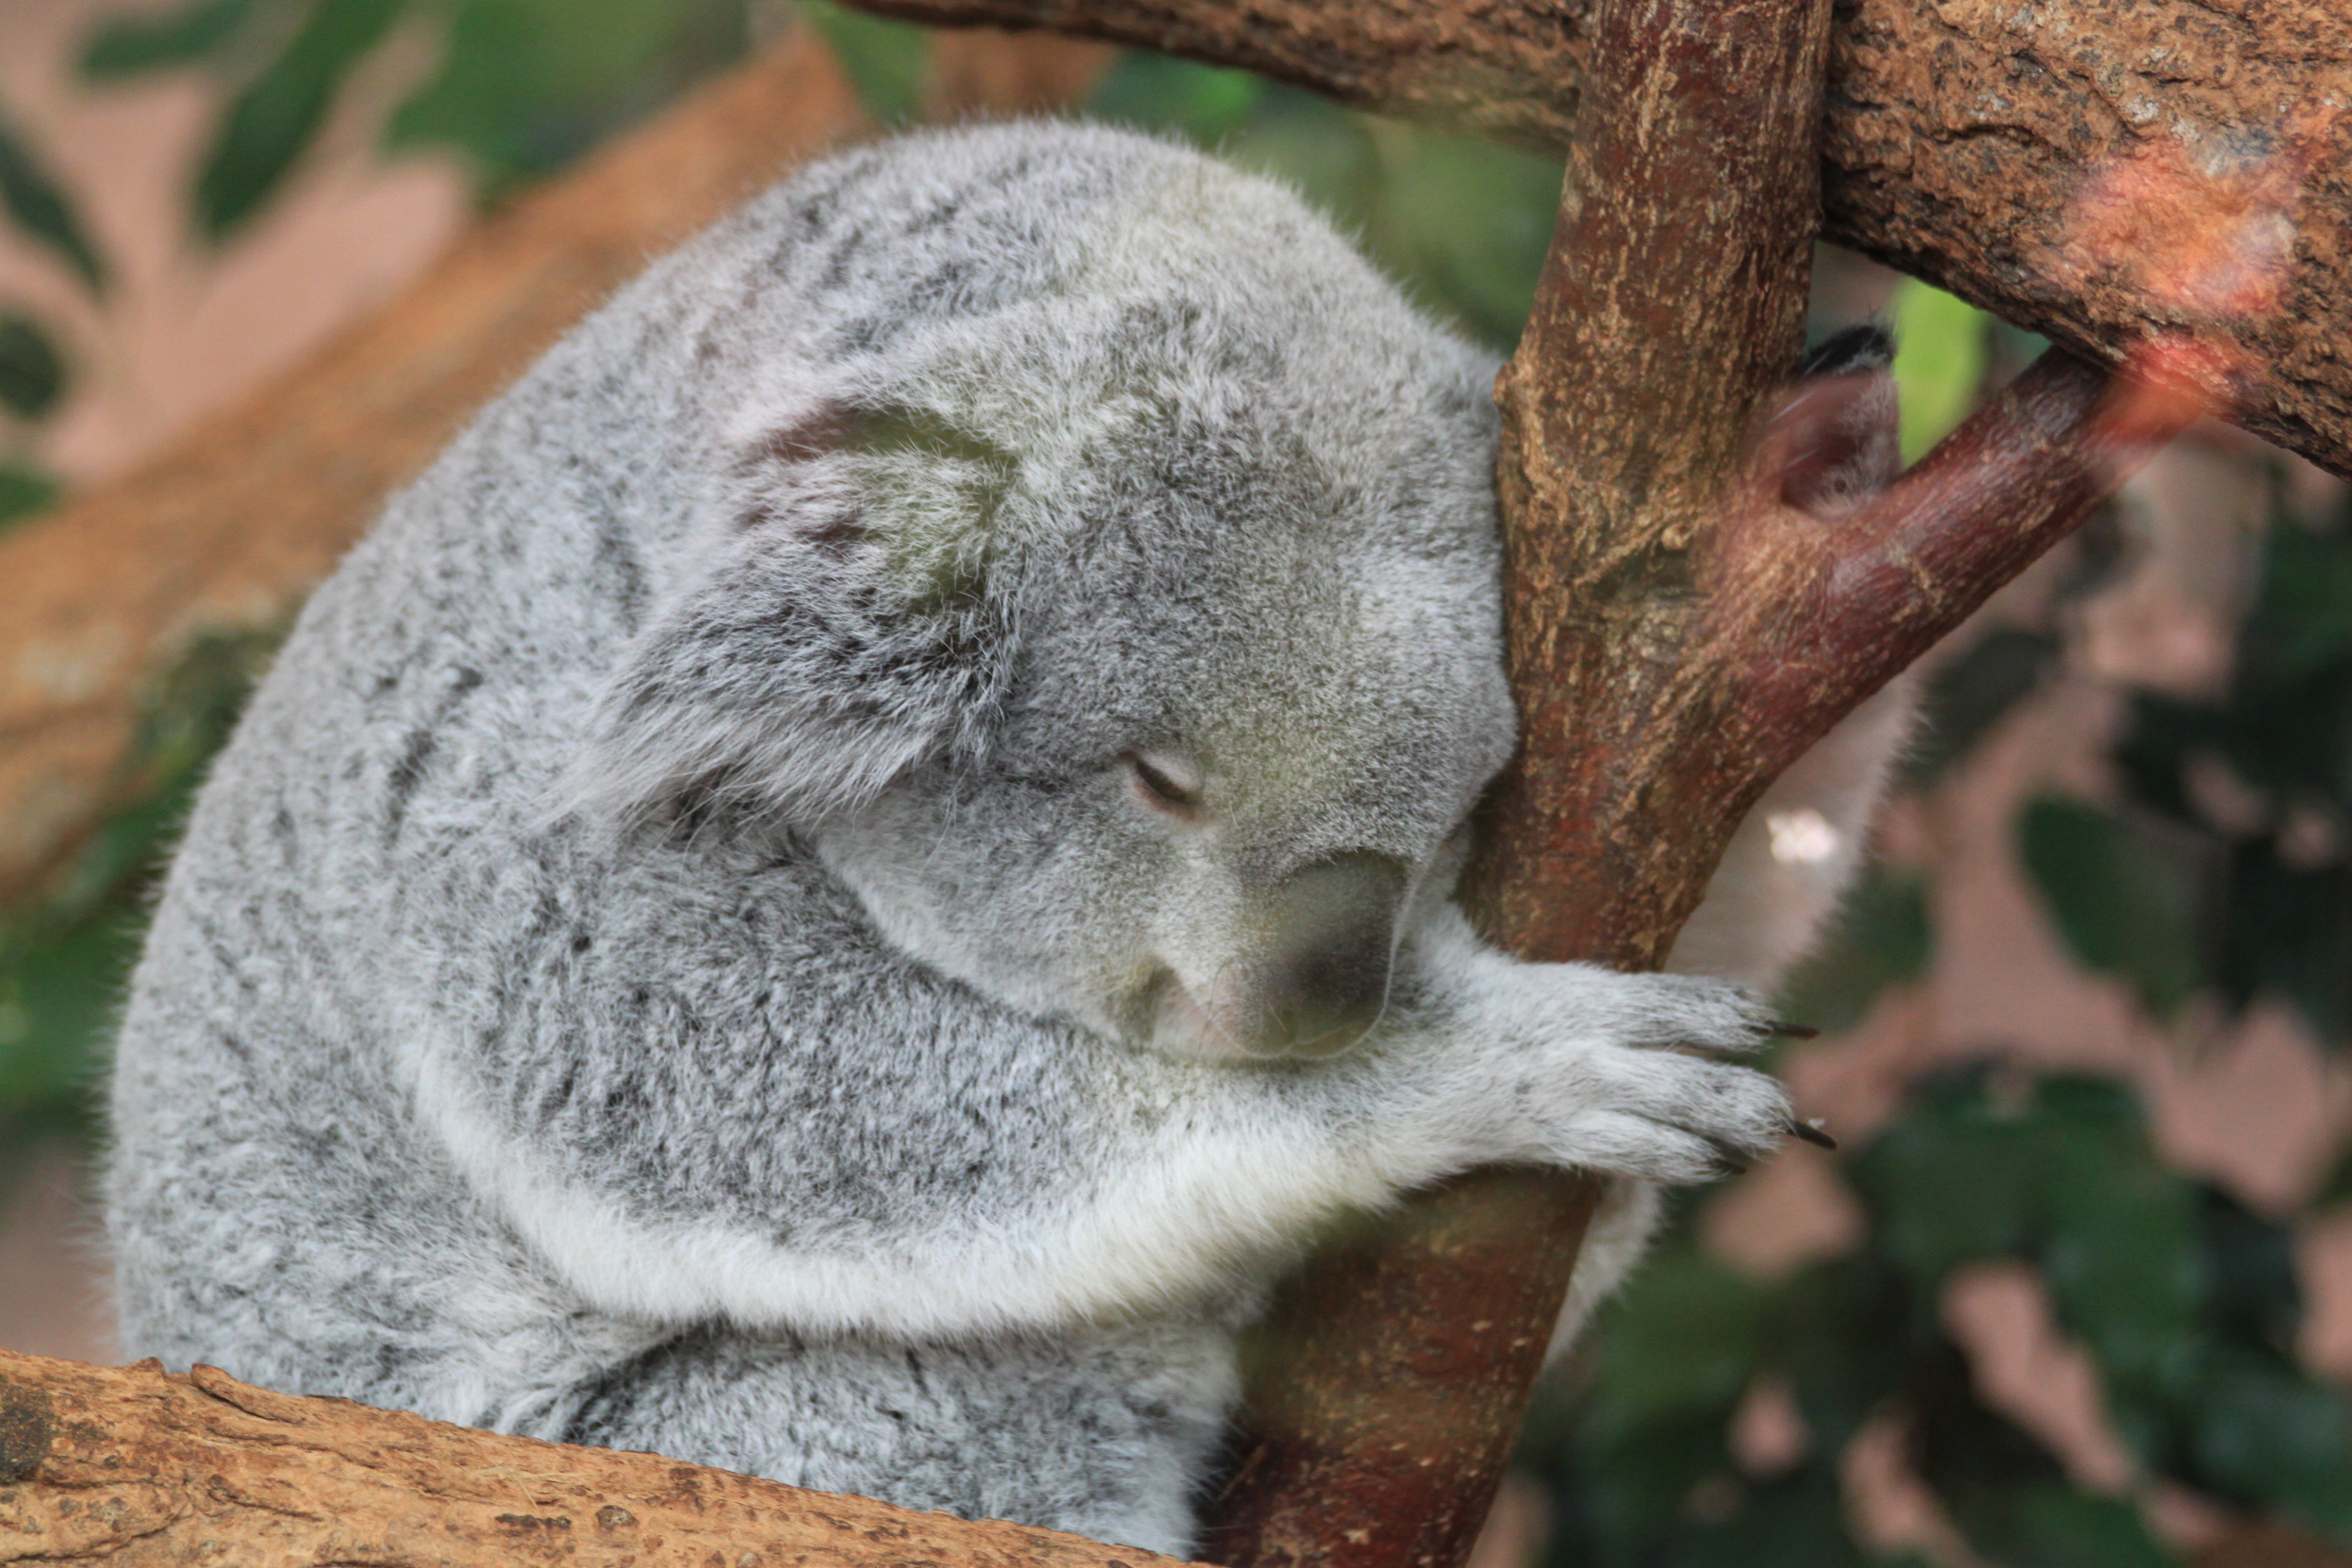
tree, wildlife, mammal, fauna, nap, sleep, snout, animals, koala, marsupial, organism, terrestrial animal